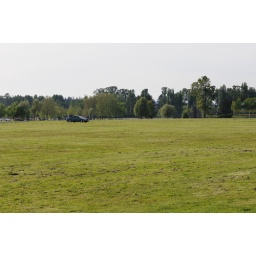
Lone car in field